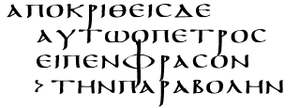
Les variantes textuelles sont les altérations du texte du Nouveau Testament qui surviennent par propagation des erreurs des copistes. Ces altérations peuvent être la suppression ou la répétition d’un mot, ce qui arrive lorsque l’œil du copiste revient à un mot semblable à un endroit du texte distinct de celui qu’il était en train de recopier. Dans d’autres cas, le copiste peut répéter du texte d’un passage semblable ou parallèle, par un automatisme de sa mémoire. L'objet de la critique textuelle consiste notamment à retrouver ces altérations.
Le Codex 0237, est un manuscrit du Nouveau Testament sur parchemin écrit en écriture grecque onciale.